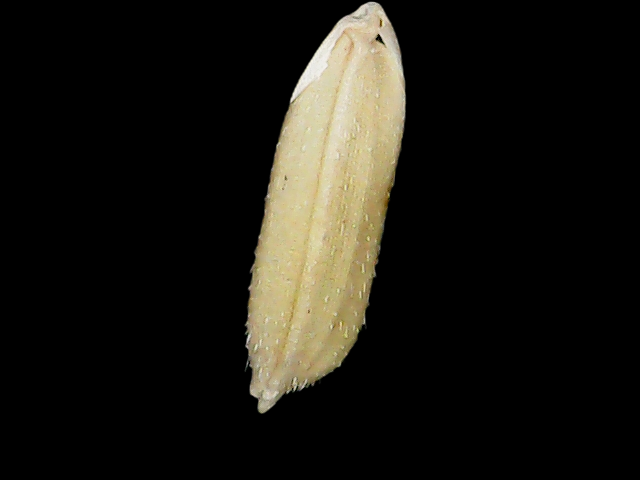
Rice variety: Bd30